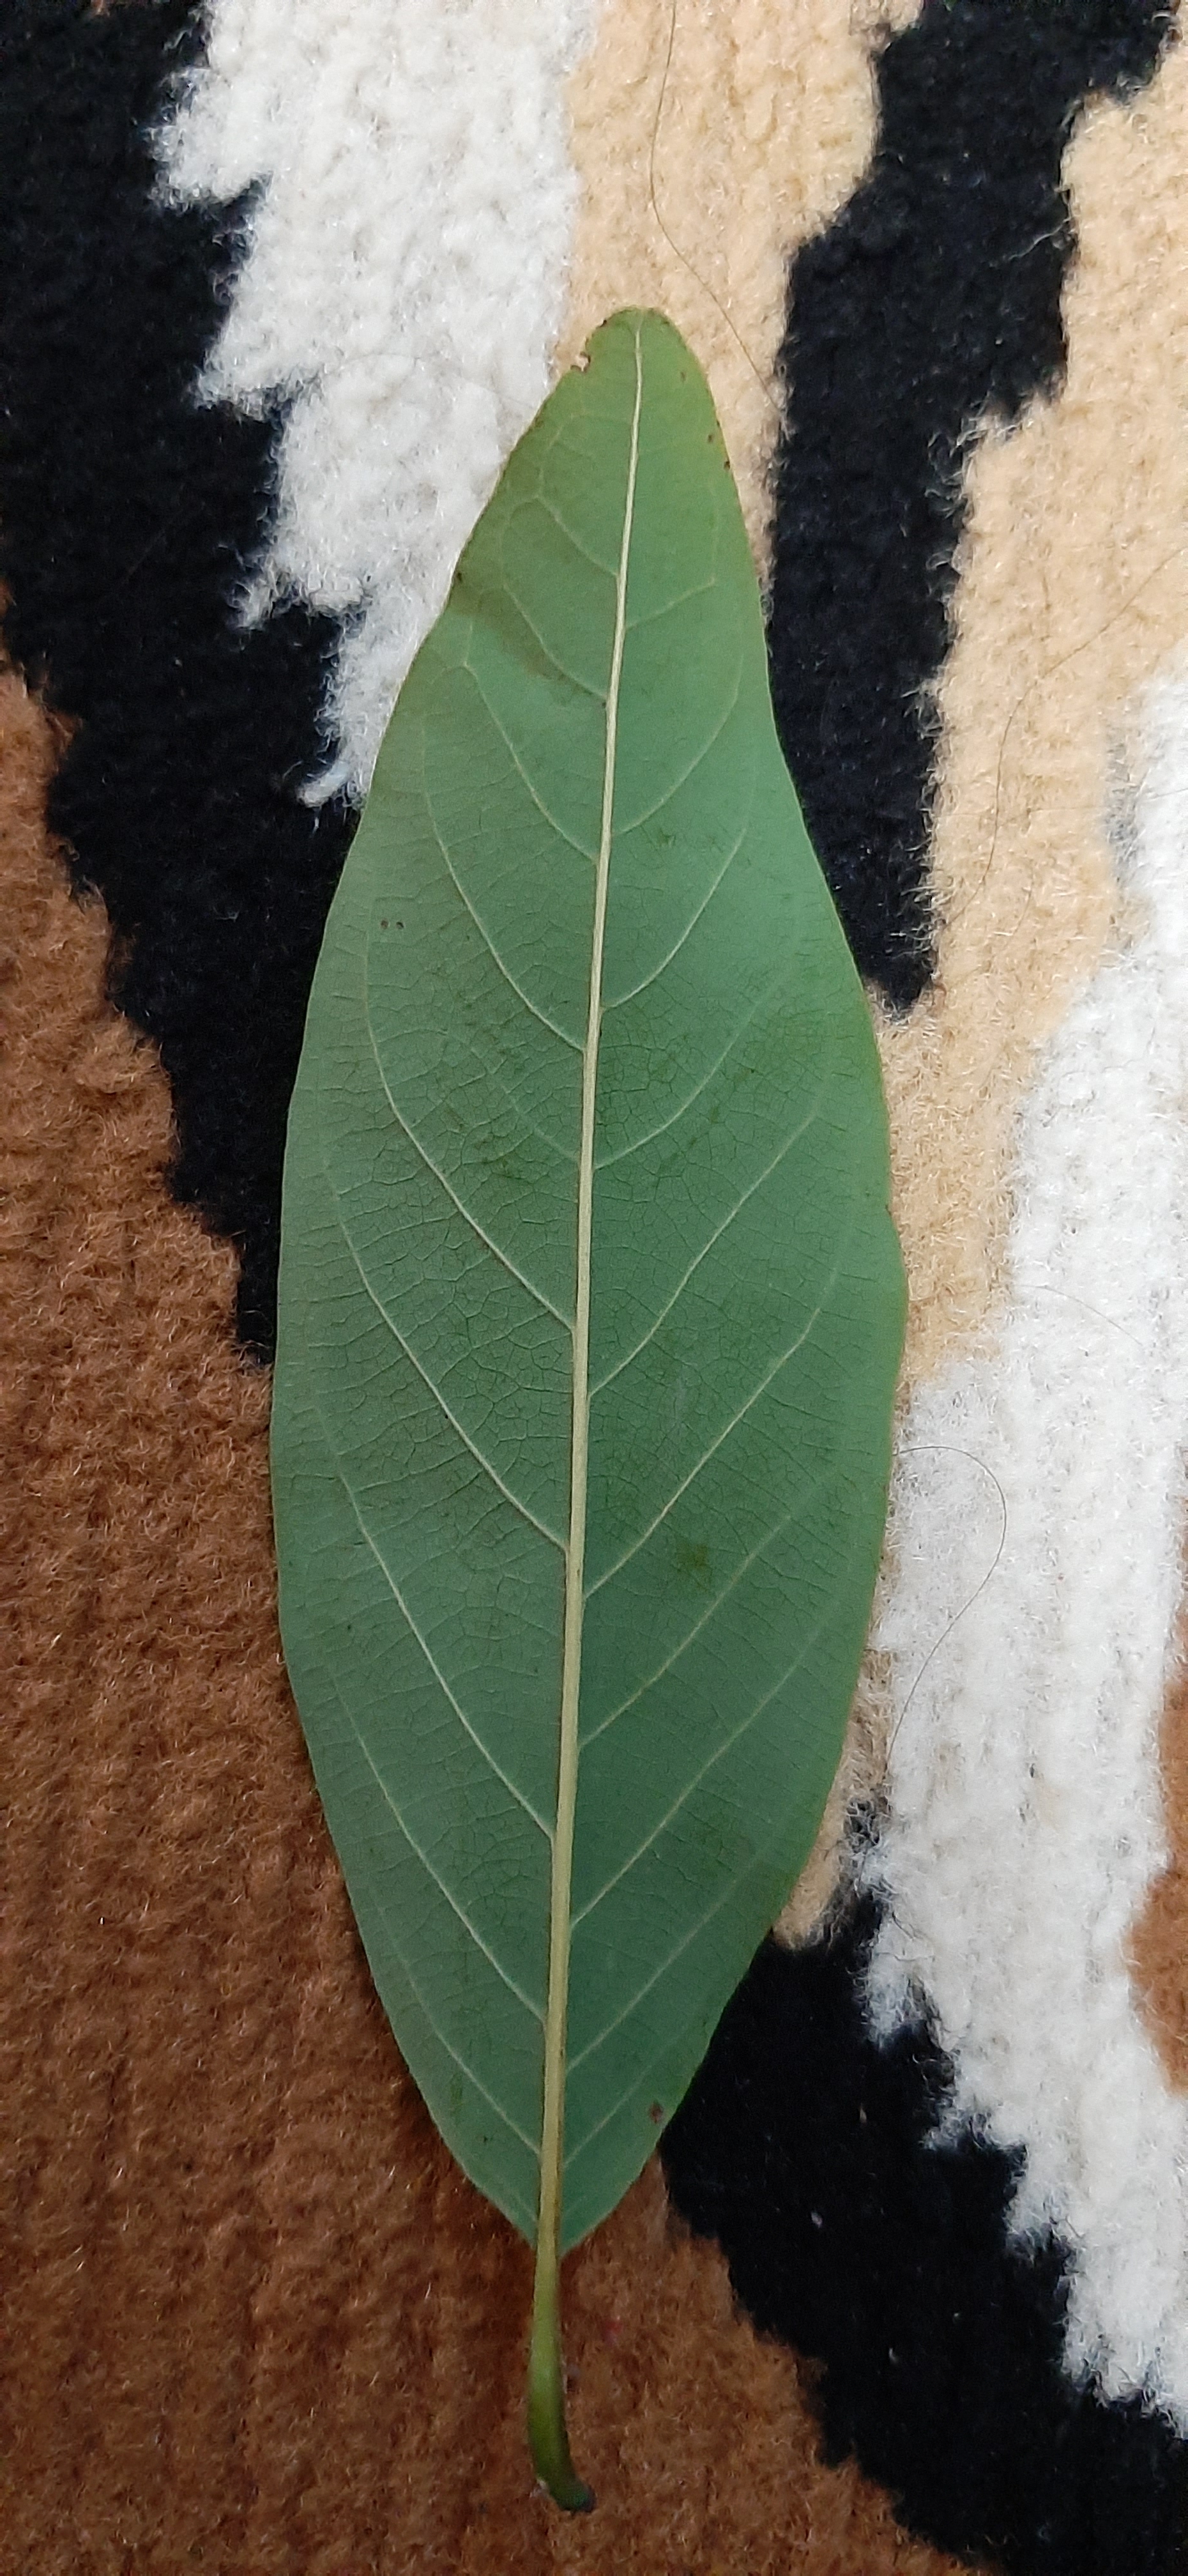
Plant: Seethapala